Buddhist monasticism

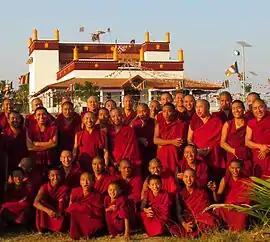
Monks outside the temple at the Tibetan Buddhist monastery, Rato Dratsang, in India, January 2015.

Buddhist monasticism is one of the earliest surviving forms of organized monasticism and one of the fundamental institutions of Buddhism. Monks and nuns, called bhikkhu (Pali, Skt. bhikshu) and bhikkhuni (Skt. bhikshuni), are responsible for the preservation and dissemination of the Buddha's teaching and the guidance of Buddhist lay people. Three surviving traditions of monastic discipline (Vinaya), govern modern monastic life in different regional traditions: Theravada (Sri Lanka and Southeast Asia), Dharmaguptaka (East Asia), and Mulasarvastivada (Tibet and the Himalayan region).